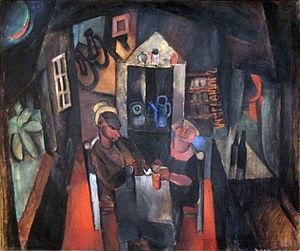
ba